Michalis Sifakis

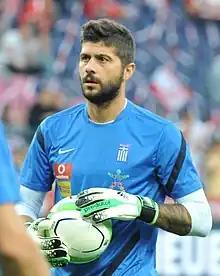
Sifakis with Greece

Michalis Sifakis (born 9 September 1984) is a Greek former professional footballer who played as a goalkeeper.